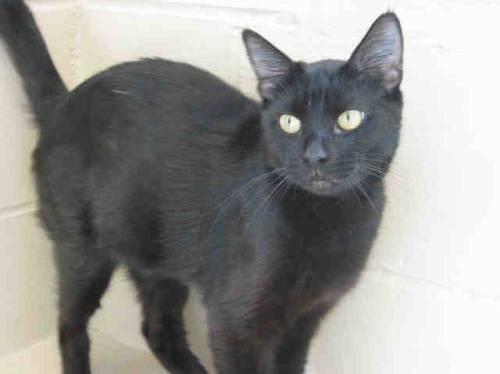
cat